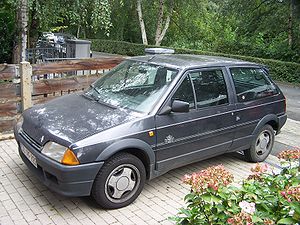
Citroën AX / Versioner / AX Sport/GT/GTi
Citroën AX GT "Opera de Paris" (specialmodel fra 1990)
Citroën AX var en minibil, bygget af den franske bilfabrikant Citroën mellem efteråret 1986 og slutningen af 1998 i Aulnay-sous-Bois nordøst for Paris.